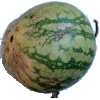
Label: watermelon